Montfort-sur-Meu

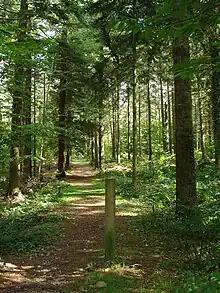
Forest of Montfort-sur-Meu

Edouard Guicheteau, mayor of the town from 1853 to 1871, bought for private use the old meadows of the Thabor, possessions of the prior Saint Nicolas, to convert them into an English garden. He diverted the Garun to assure the water circulation and planted yews and exotic conifers. In 1950, the park is bought by the town and opened to the public. The old meadows that stayed wild were then converted into a municipal campsite.